Murder of Joseph Augustus Zarelli

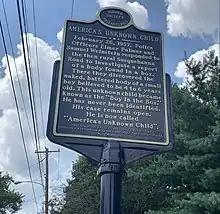
Memorial sign near the location where the body was found on the side of Susquehanna Road. The sign was erected five years before Zarelli's identification.

Forensic artist Frank Bender developed a theory that the victim may have been raised as a girl. The child's unprofessional haircut, which appeared to have been performed in haste, was the basis for the scenario, as well as the appearance of the eyebrows having been styled. In 2008 Bender released a sketch of the unidentified child with long hair, reflecting the strands found on the body.